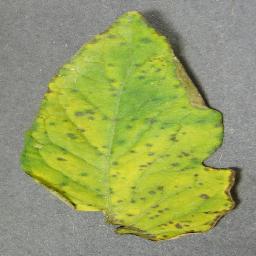
Label: Tomato___Bacterial_spot